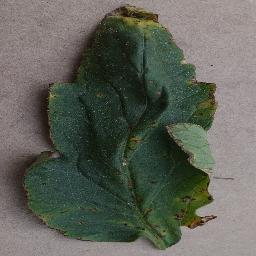
Label: Tomato___Bacterial_spot